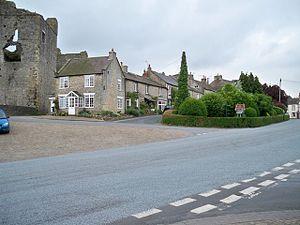
Middleham est une petite ville et une paroisse civile du Yorkshire du Nord, en Angleterre. Elle est située dans le Wensleydale, la vallée de la rivière Ure. Administrativement, elle relève du district du Richmondshire. Au moment du recensement de 2011, elle comptait 825 habitants.